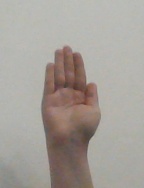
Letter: seen